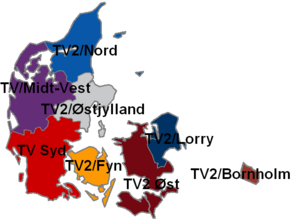
TV 2 Danmark / TV 2-regionerne
Senderegioner for TV2.
TV 2 Danmark A/S er en dansk public service tv-station. Hovedkanalen TV 2 har med en seerandel på omkring 25 % siden 1991 været Danmarks mest sete tv-kanal. Virksomheden har hovedsæde på Kvægtorvet på Rugårdsvej i Odense og har dertil en lokation på Teglholm Allé 16 i København. TV 2 er et 100 procent statsligt ejet aktieselskab, som i perioder har og fortsat er forsøgt delvist privatiseret. TV 2 råder over seks tv-kanaler samt en række digitale medier og har aktiviteter på både internettet, forlagsbranchen, radioverdenen og rejsebranchen.